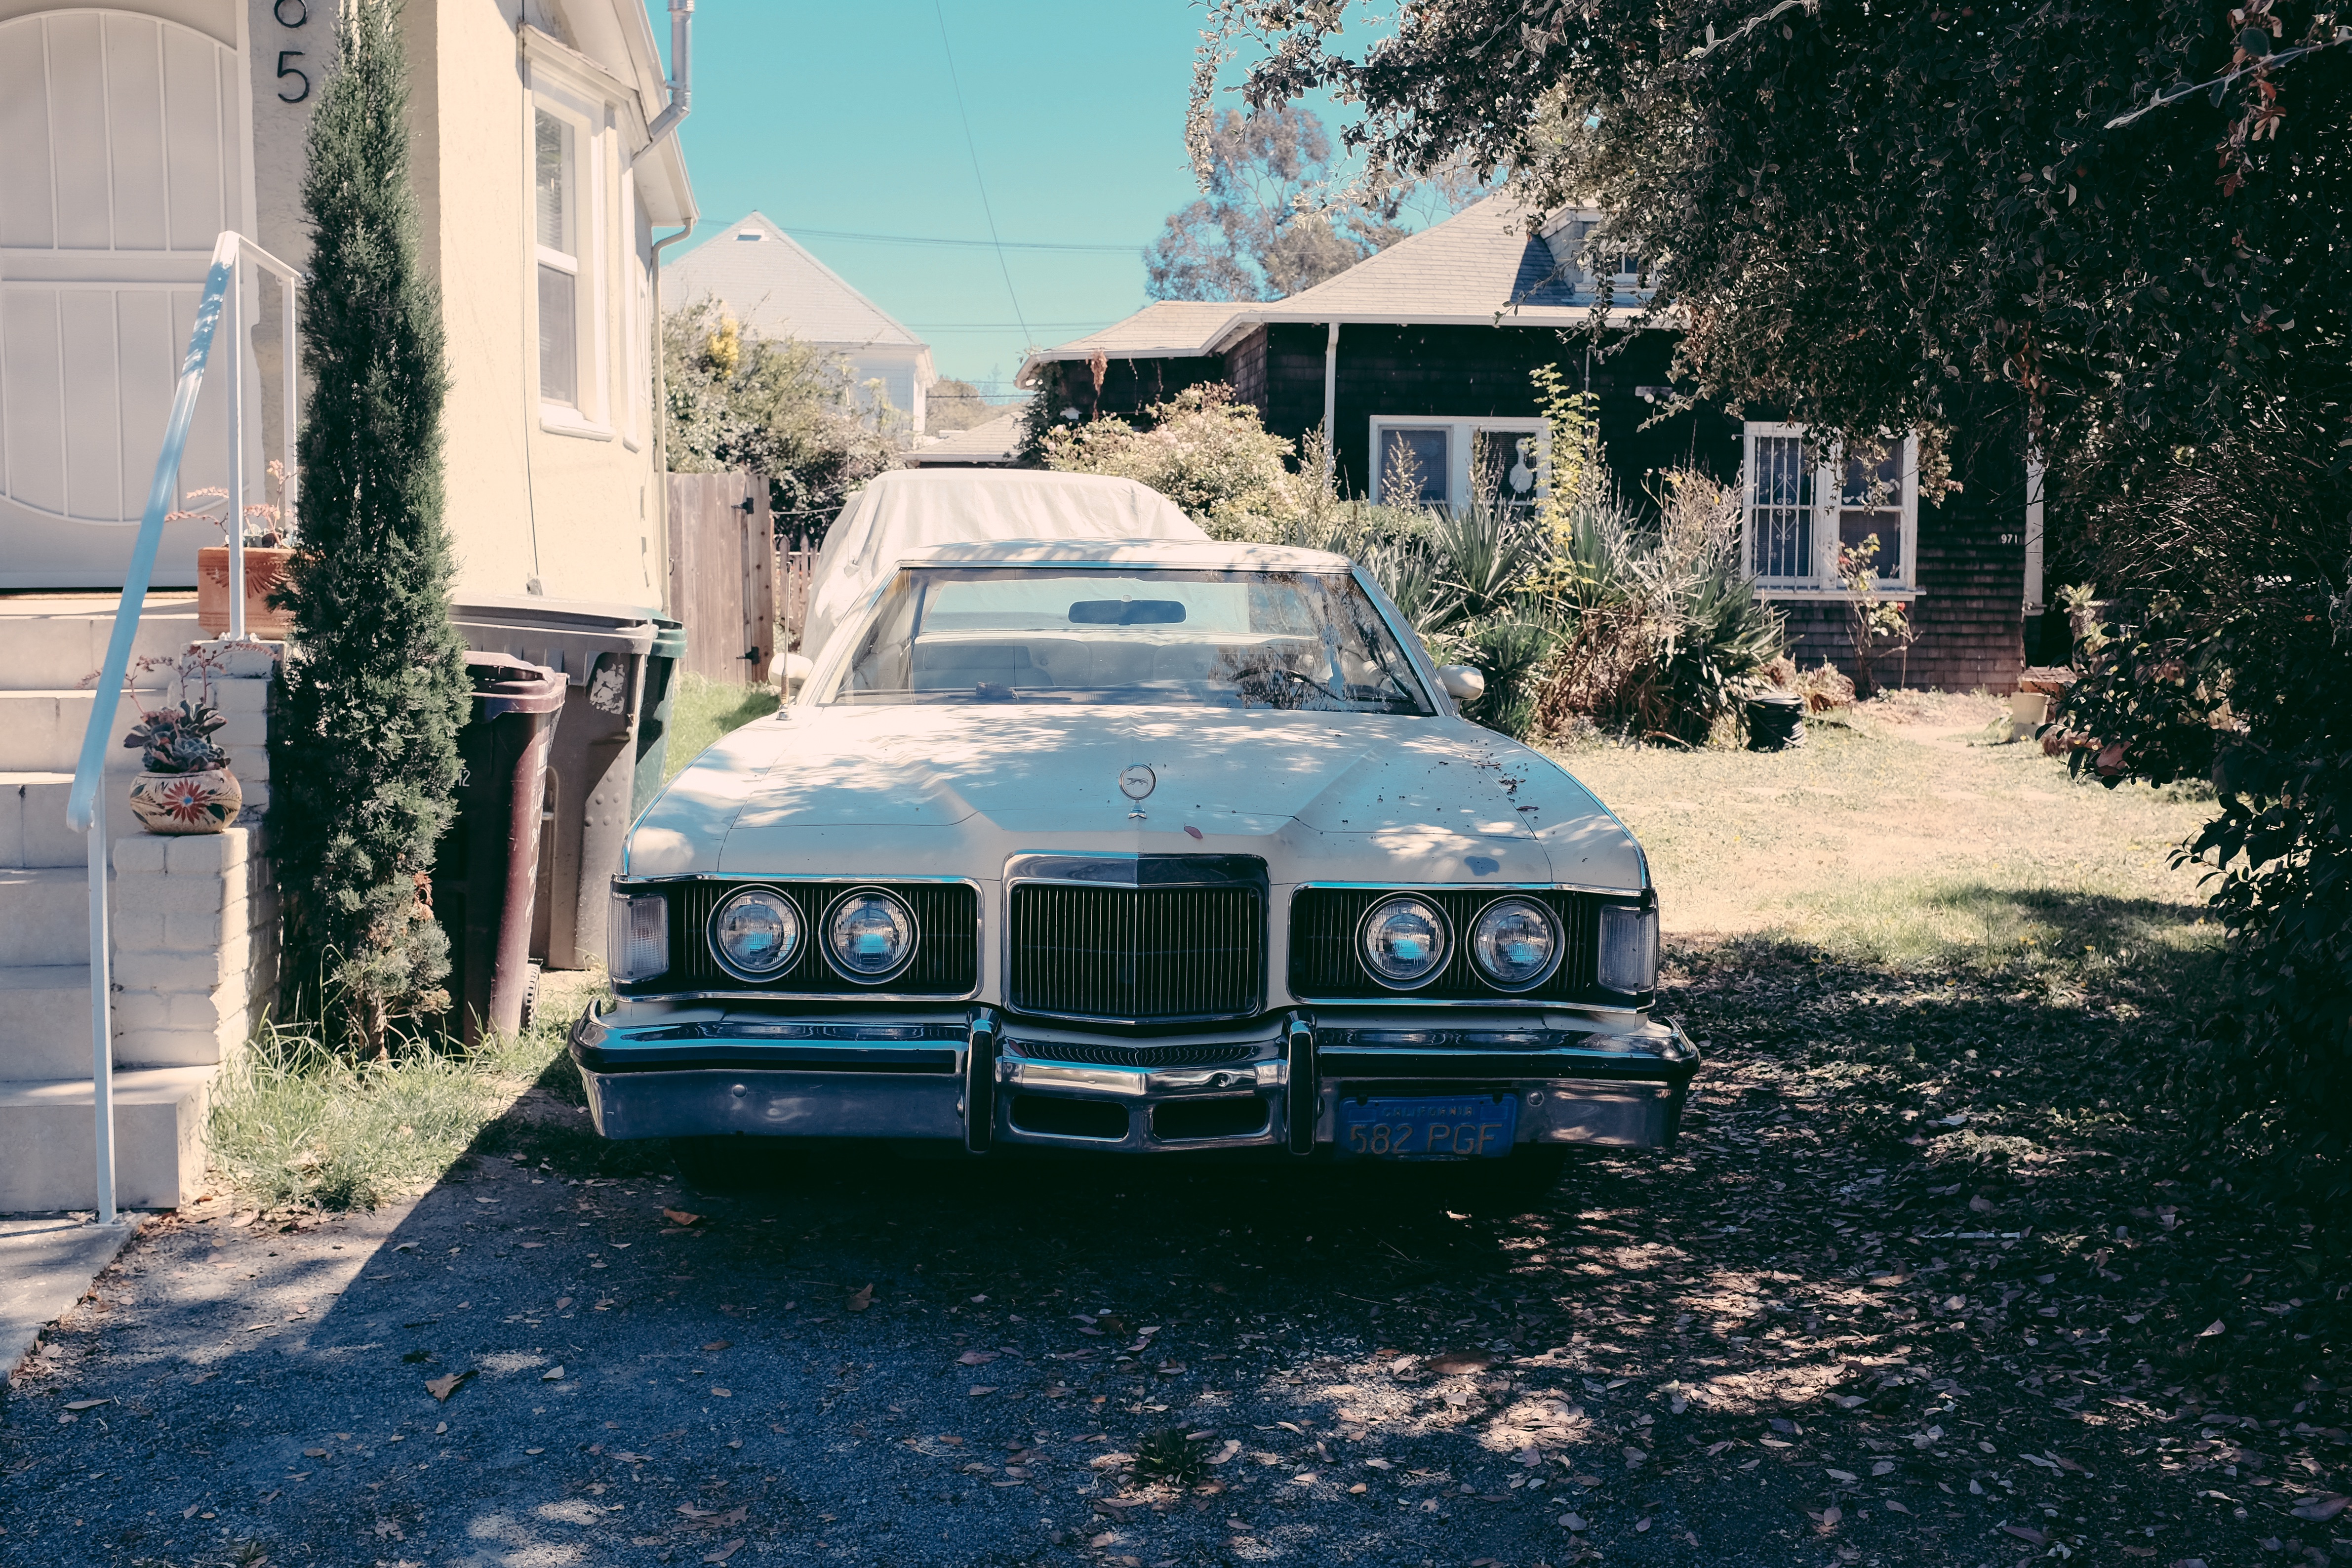
car, vehicle, motor vehicle, vintage car, sedan, classic, antique car, land vehicle, automobile make, automotive exterior, luxury vehicle